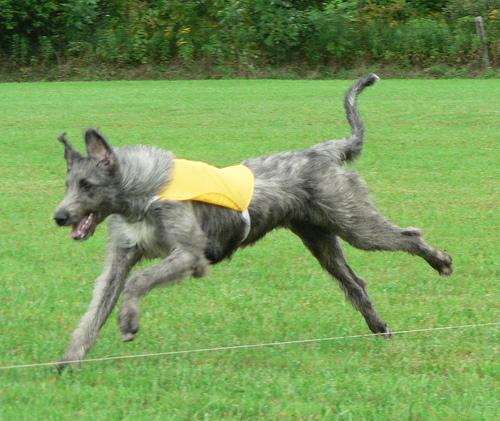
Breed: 224-n000039-Irish_wolfhound